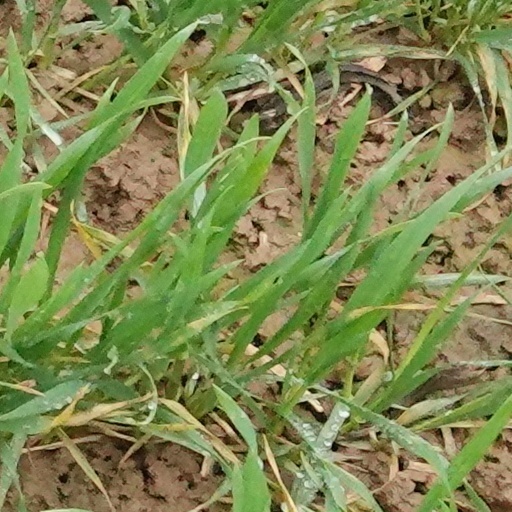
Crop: wheat